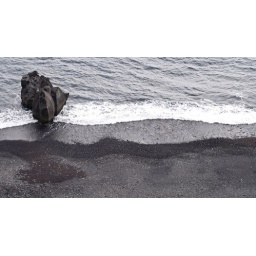
One of the black sand beaches in Funchal, main city of Madeira, Portugal. [4620]